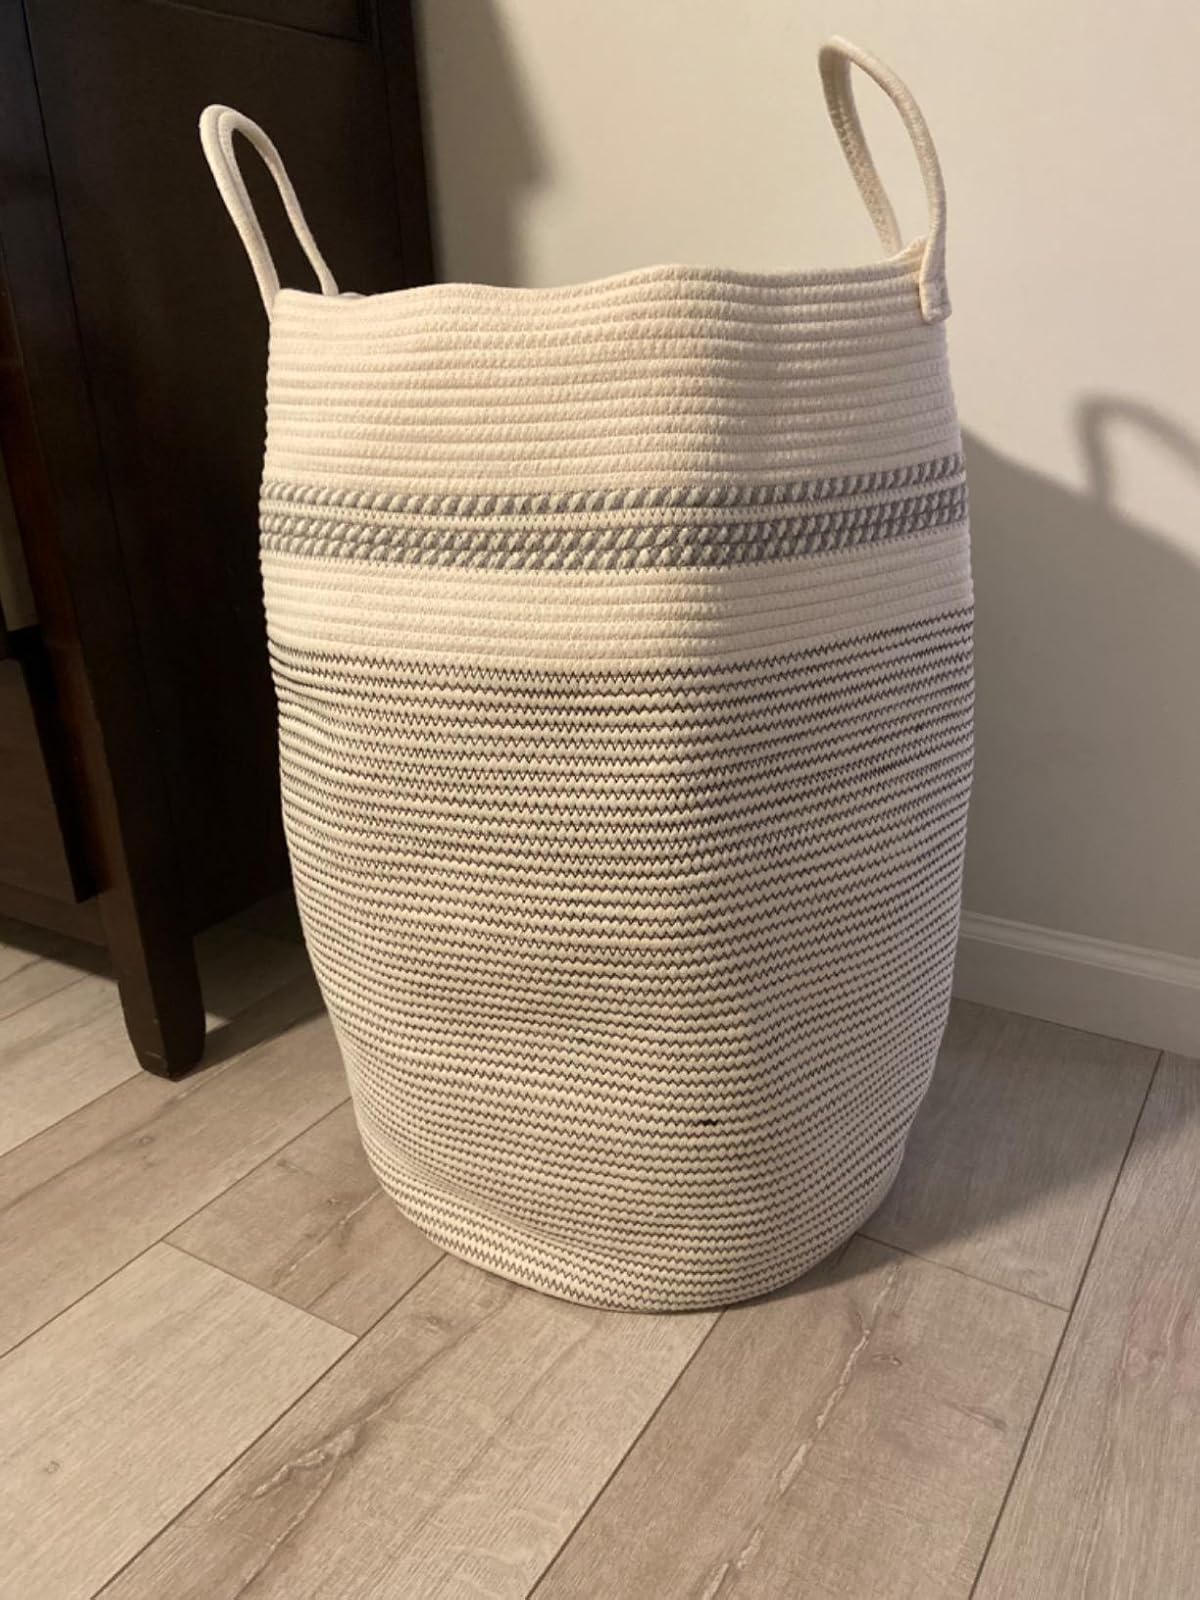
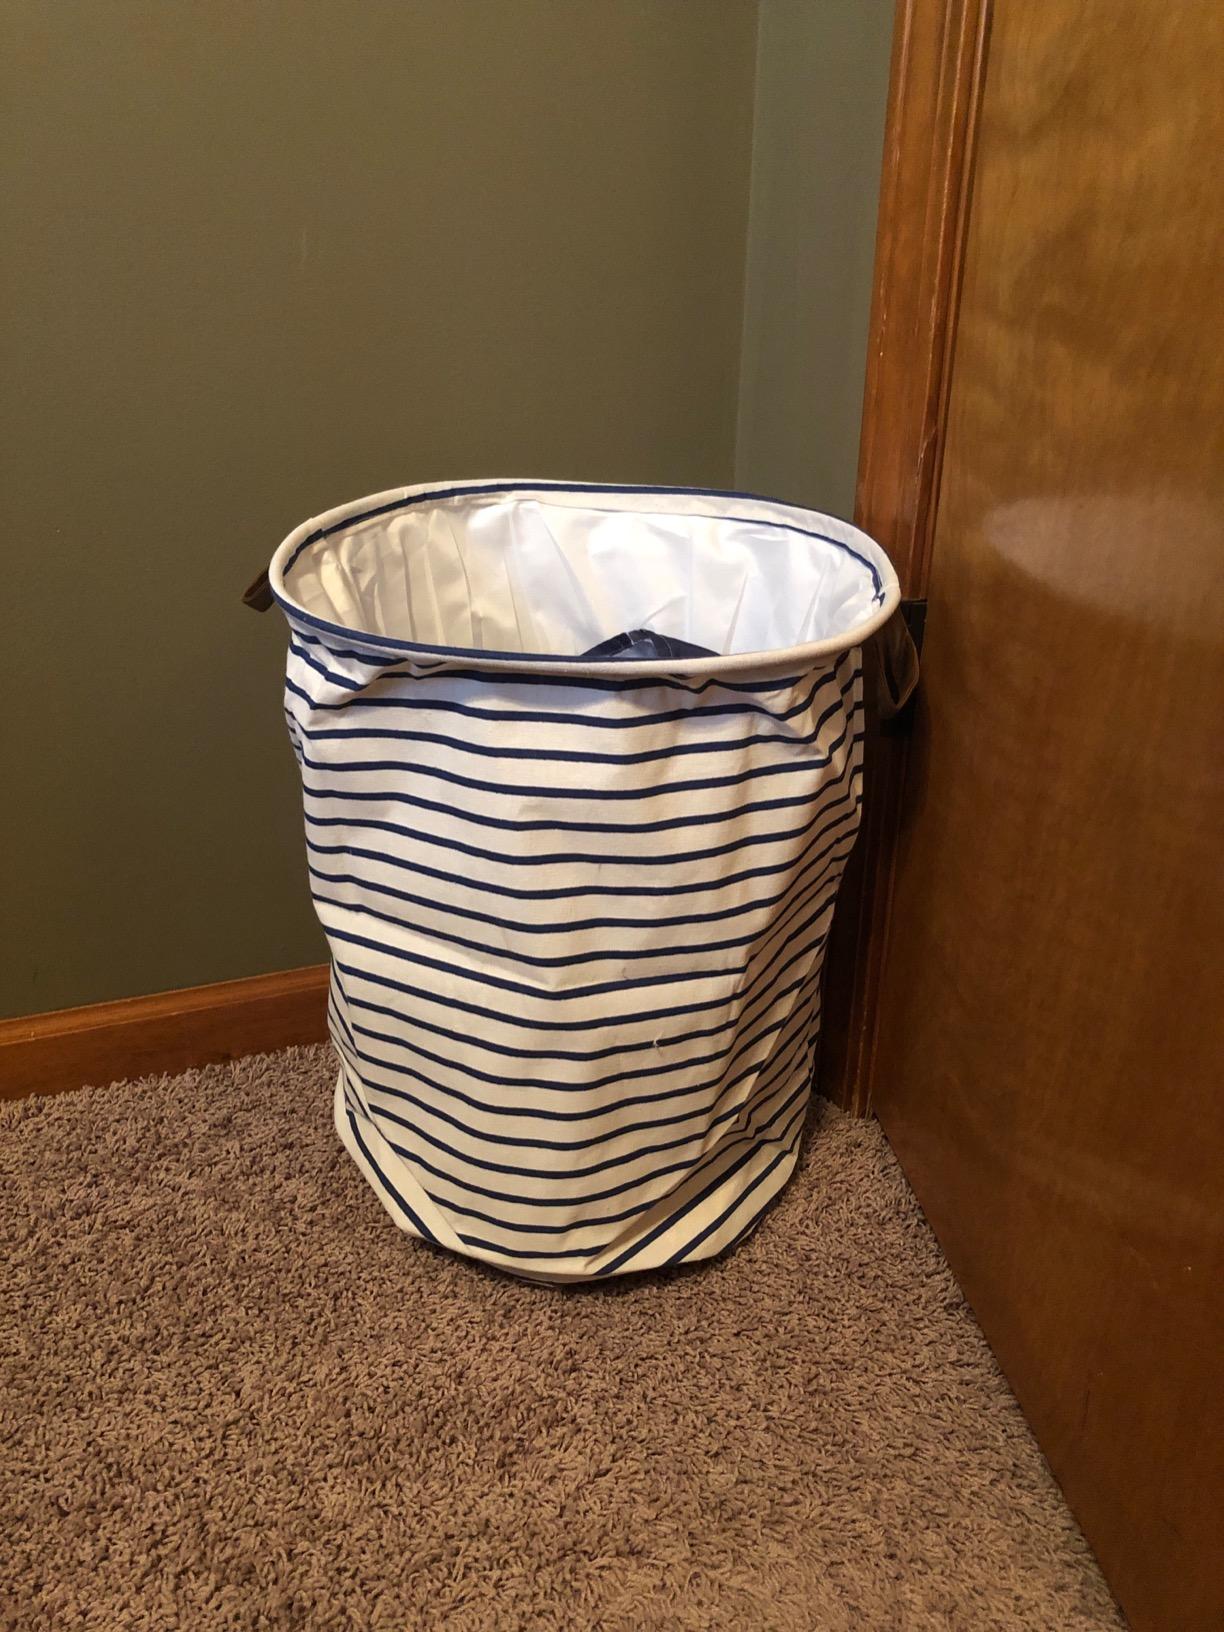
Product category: items_hamper
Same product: no